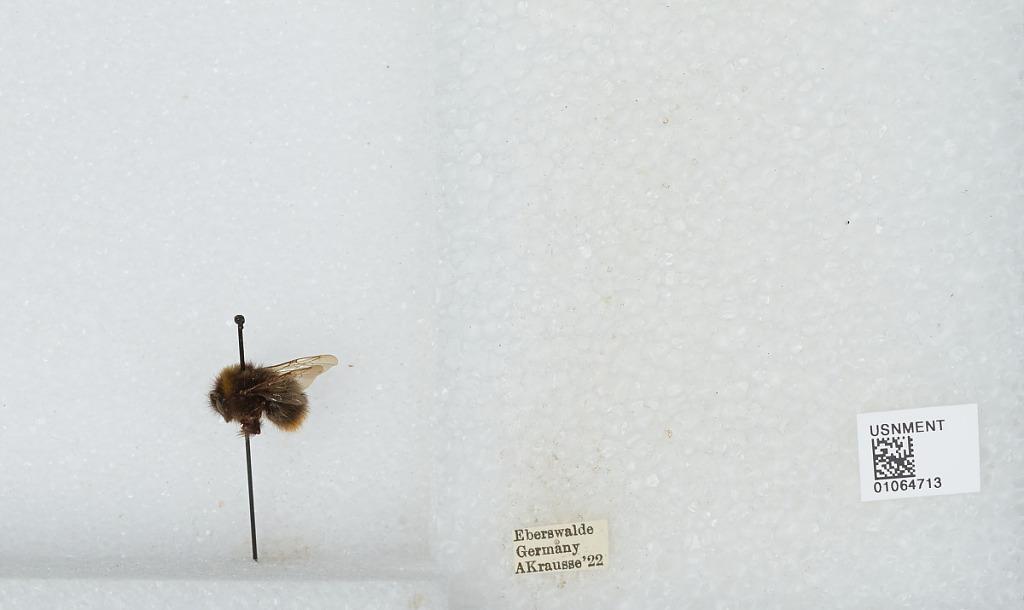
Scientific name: Bombus sp.
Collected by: A. Krausse
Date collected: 1922--
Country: Germany
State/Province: Brandenburg
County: Barnim
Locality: Eberswalde
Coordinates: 52.8356, 13.8182